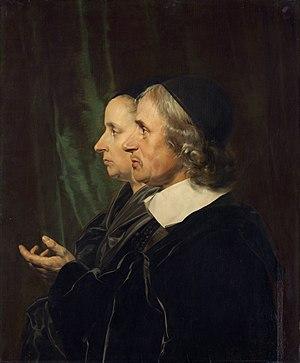
Salomon de Bray est un architecte et peintre néerlandais.